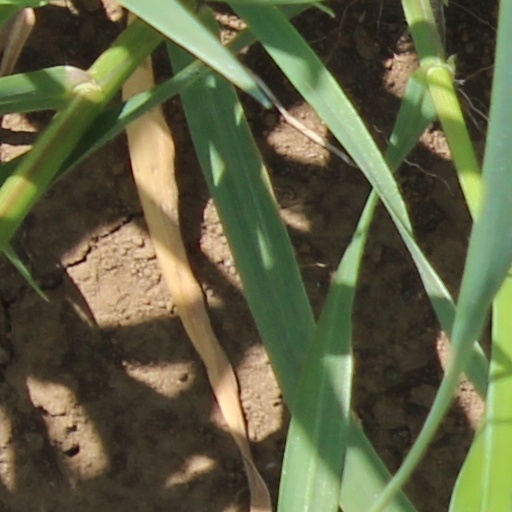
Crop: wheat